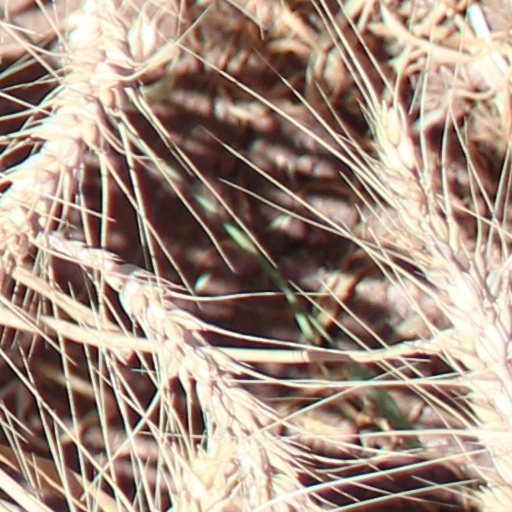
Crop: wheat